Farstorp Church

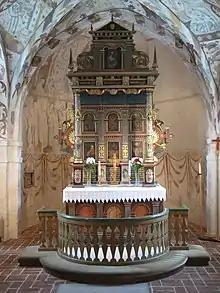
Interior view of the choir with murals and altarpiece

The first written sources to indicate a church in Farstorp are from 1241, but the presently visible church was built already during the second half of the 12th century. The broad western tower, nave, and apse are from this period. A church porch was added to the church sometime during the late Middle Ages but later destroyed. During the 15th century, the ceilings of the nave and choir were replaced with vaults; those of the nave were destroyed during a renovation in the 1830s and the present nave ceiling dates from 1941 to 1942. The northern transept was also built in the 1830s. In contrast, the ceiling in the apse is original, dating from the time of the construction of the church.